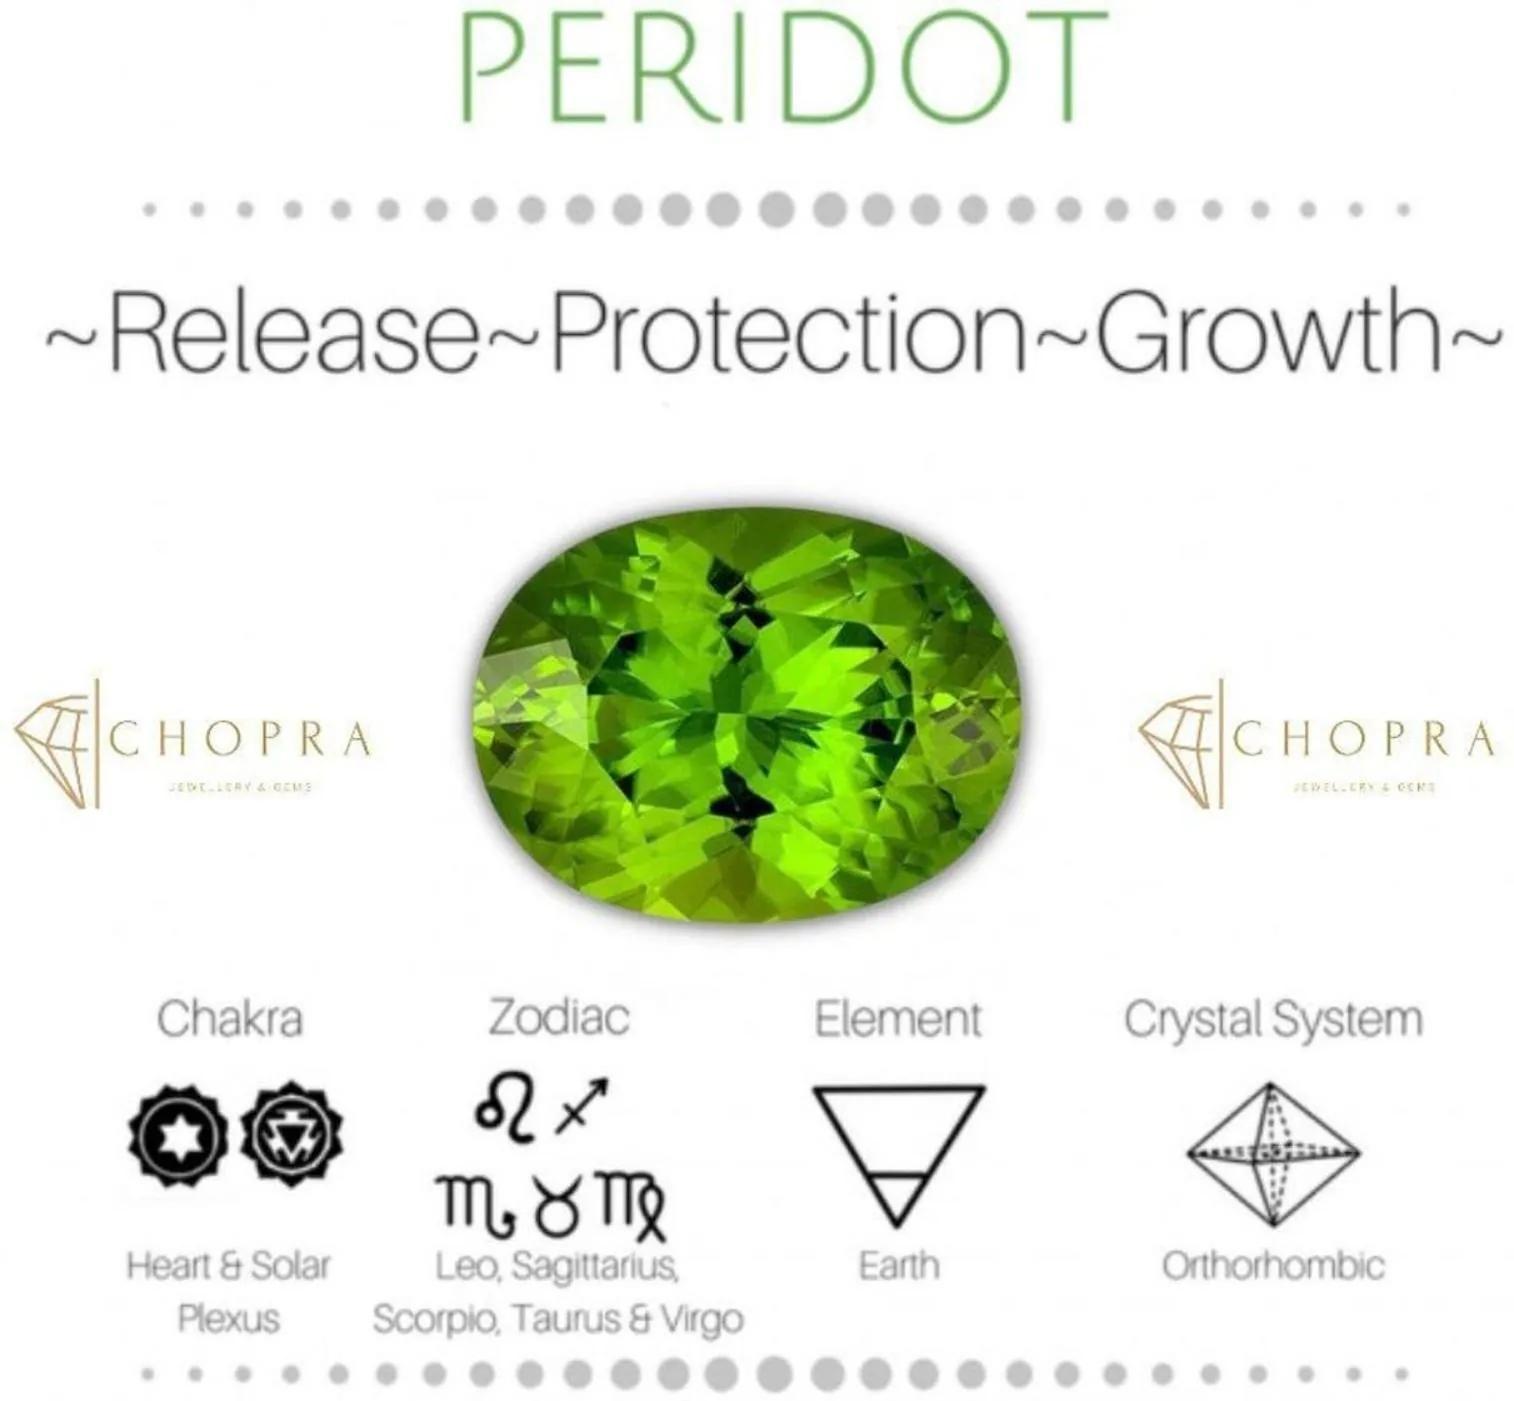
Chopra Gems Brass Peridot Stone Pendant Green (Men and Women) (Pendant_RSs52)
Type: Necklaces & Pendants
Brand: Chopra Gems & Jewellery
Price: Rs. 499
 Peridot was a very famous stone during ancient times.This stone is substitute of emerald. Peridots have magical and mystical properties associated with them. Some of its benefits areperidots increase strength and vitality in people.They have a calming effect on the wearer. They are also said to bring happiness and warmth in the lives of people.They increase strength in people and reduce anxiety.When used as a necklace, they become a protector against negative emotions.They are known to have healing effect on liver and gall bladder.They help people in understanding relationships and their values. Since this stone is related to happiness, love and truth, it instills a sense of truthfulness in people and makes them think in a rational way.This stone releases negativity and brings clarity in thoughts.
Features: Type pendant,Color green,Material brass
Included: Peridot Stone Pendant